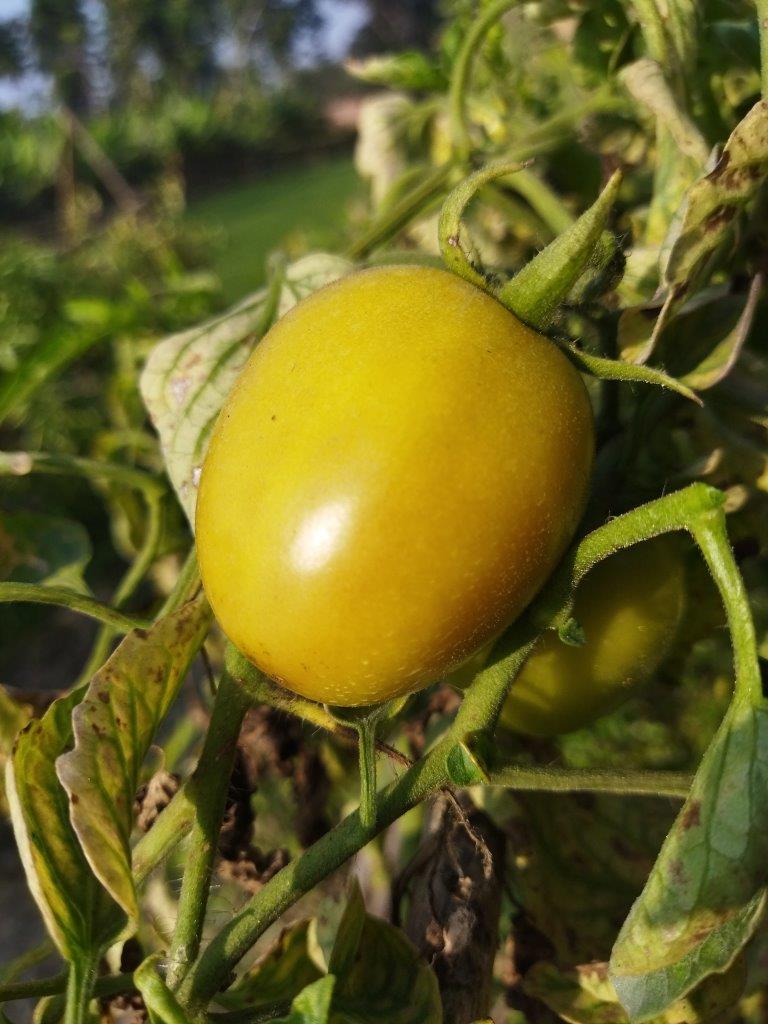
Maturity: Mature